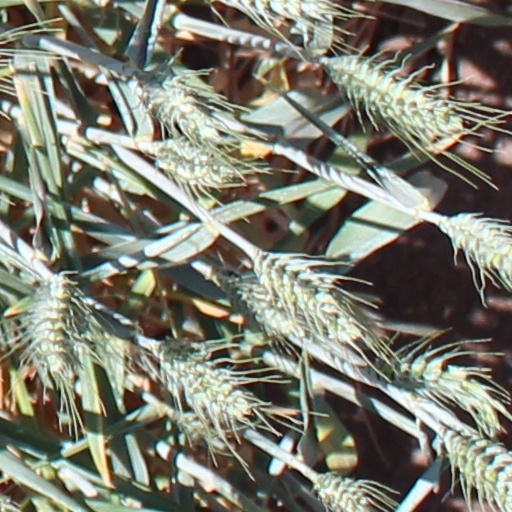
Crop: wheat